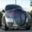
Label: automobile